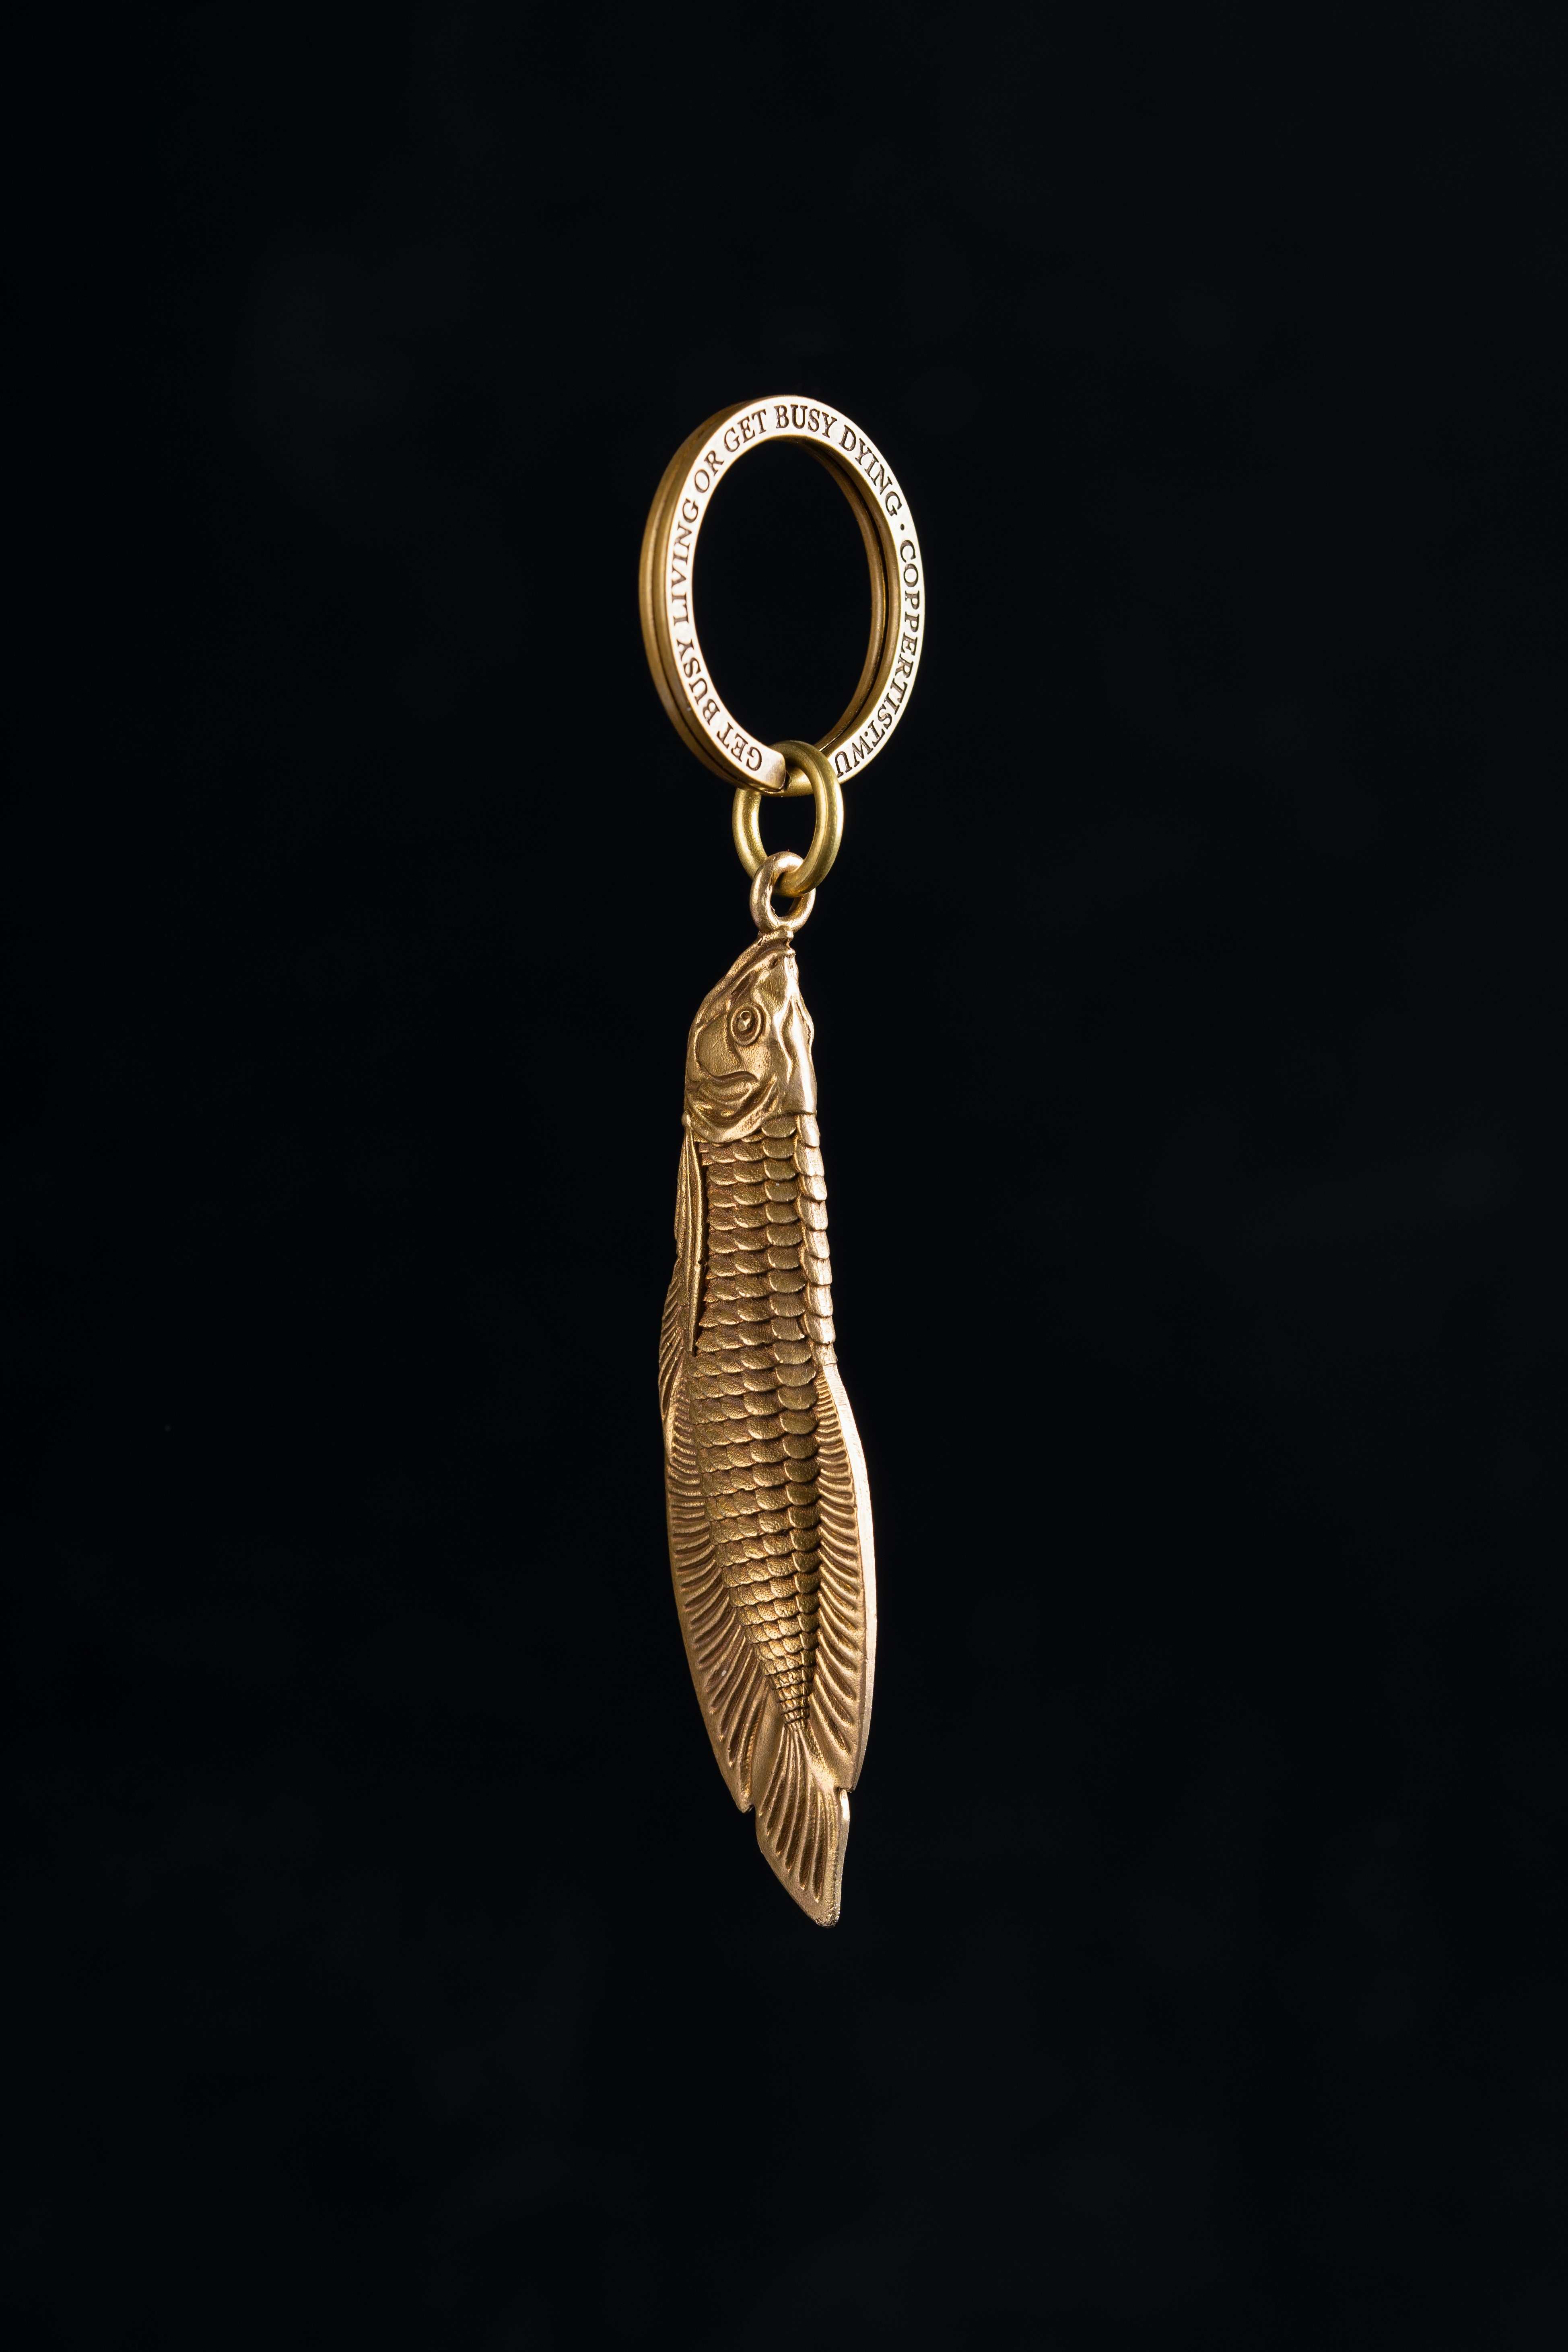
art, body jewelry, jewellery, metal, font, fashion accessory, natural material